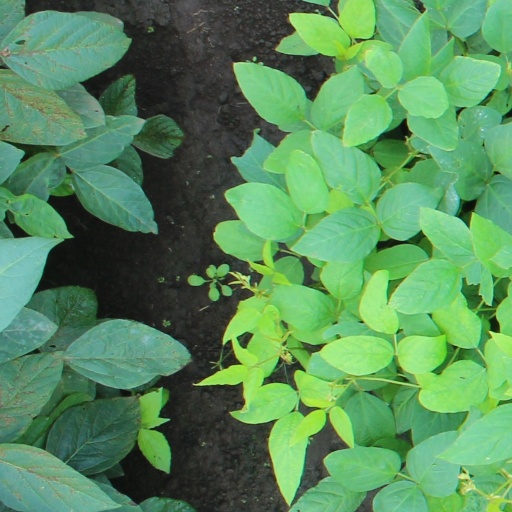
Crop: soybean